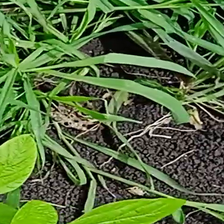
Weed species: Digitaria_SP_(Digitaria Sanguinalis )